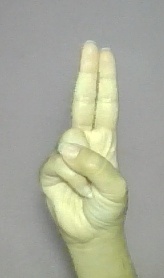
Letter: taa